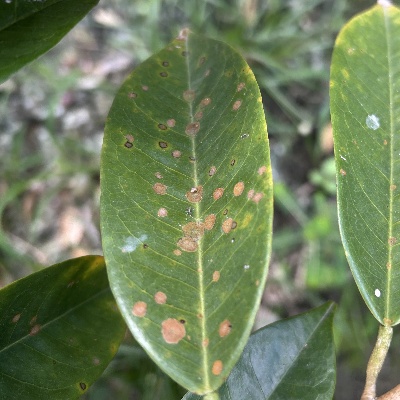
Label: Leaf_Algal